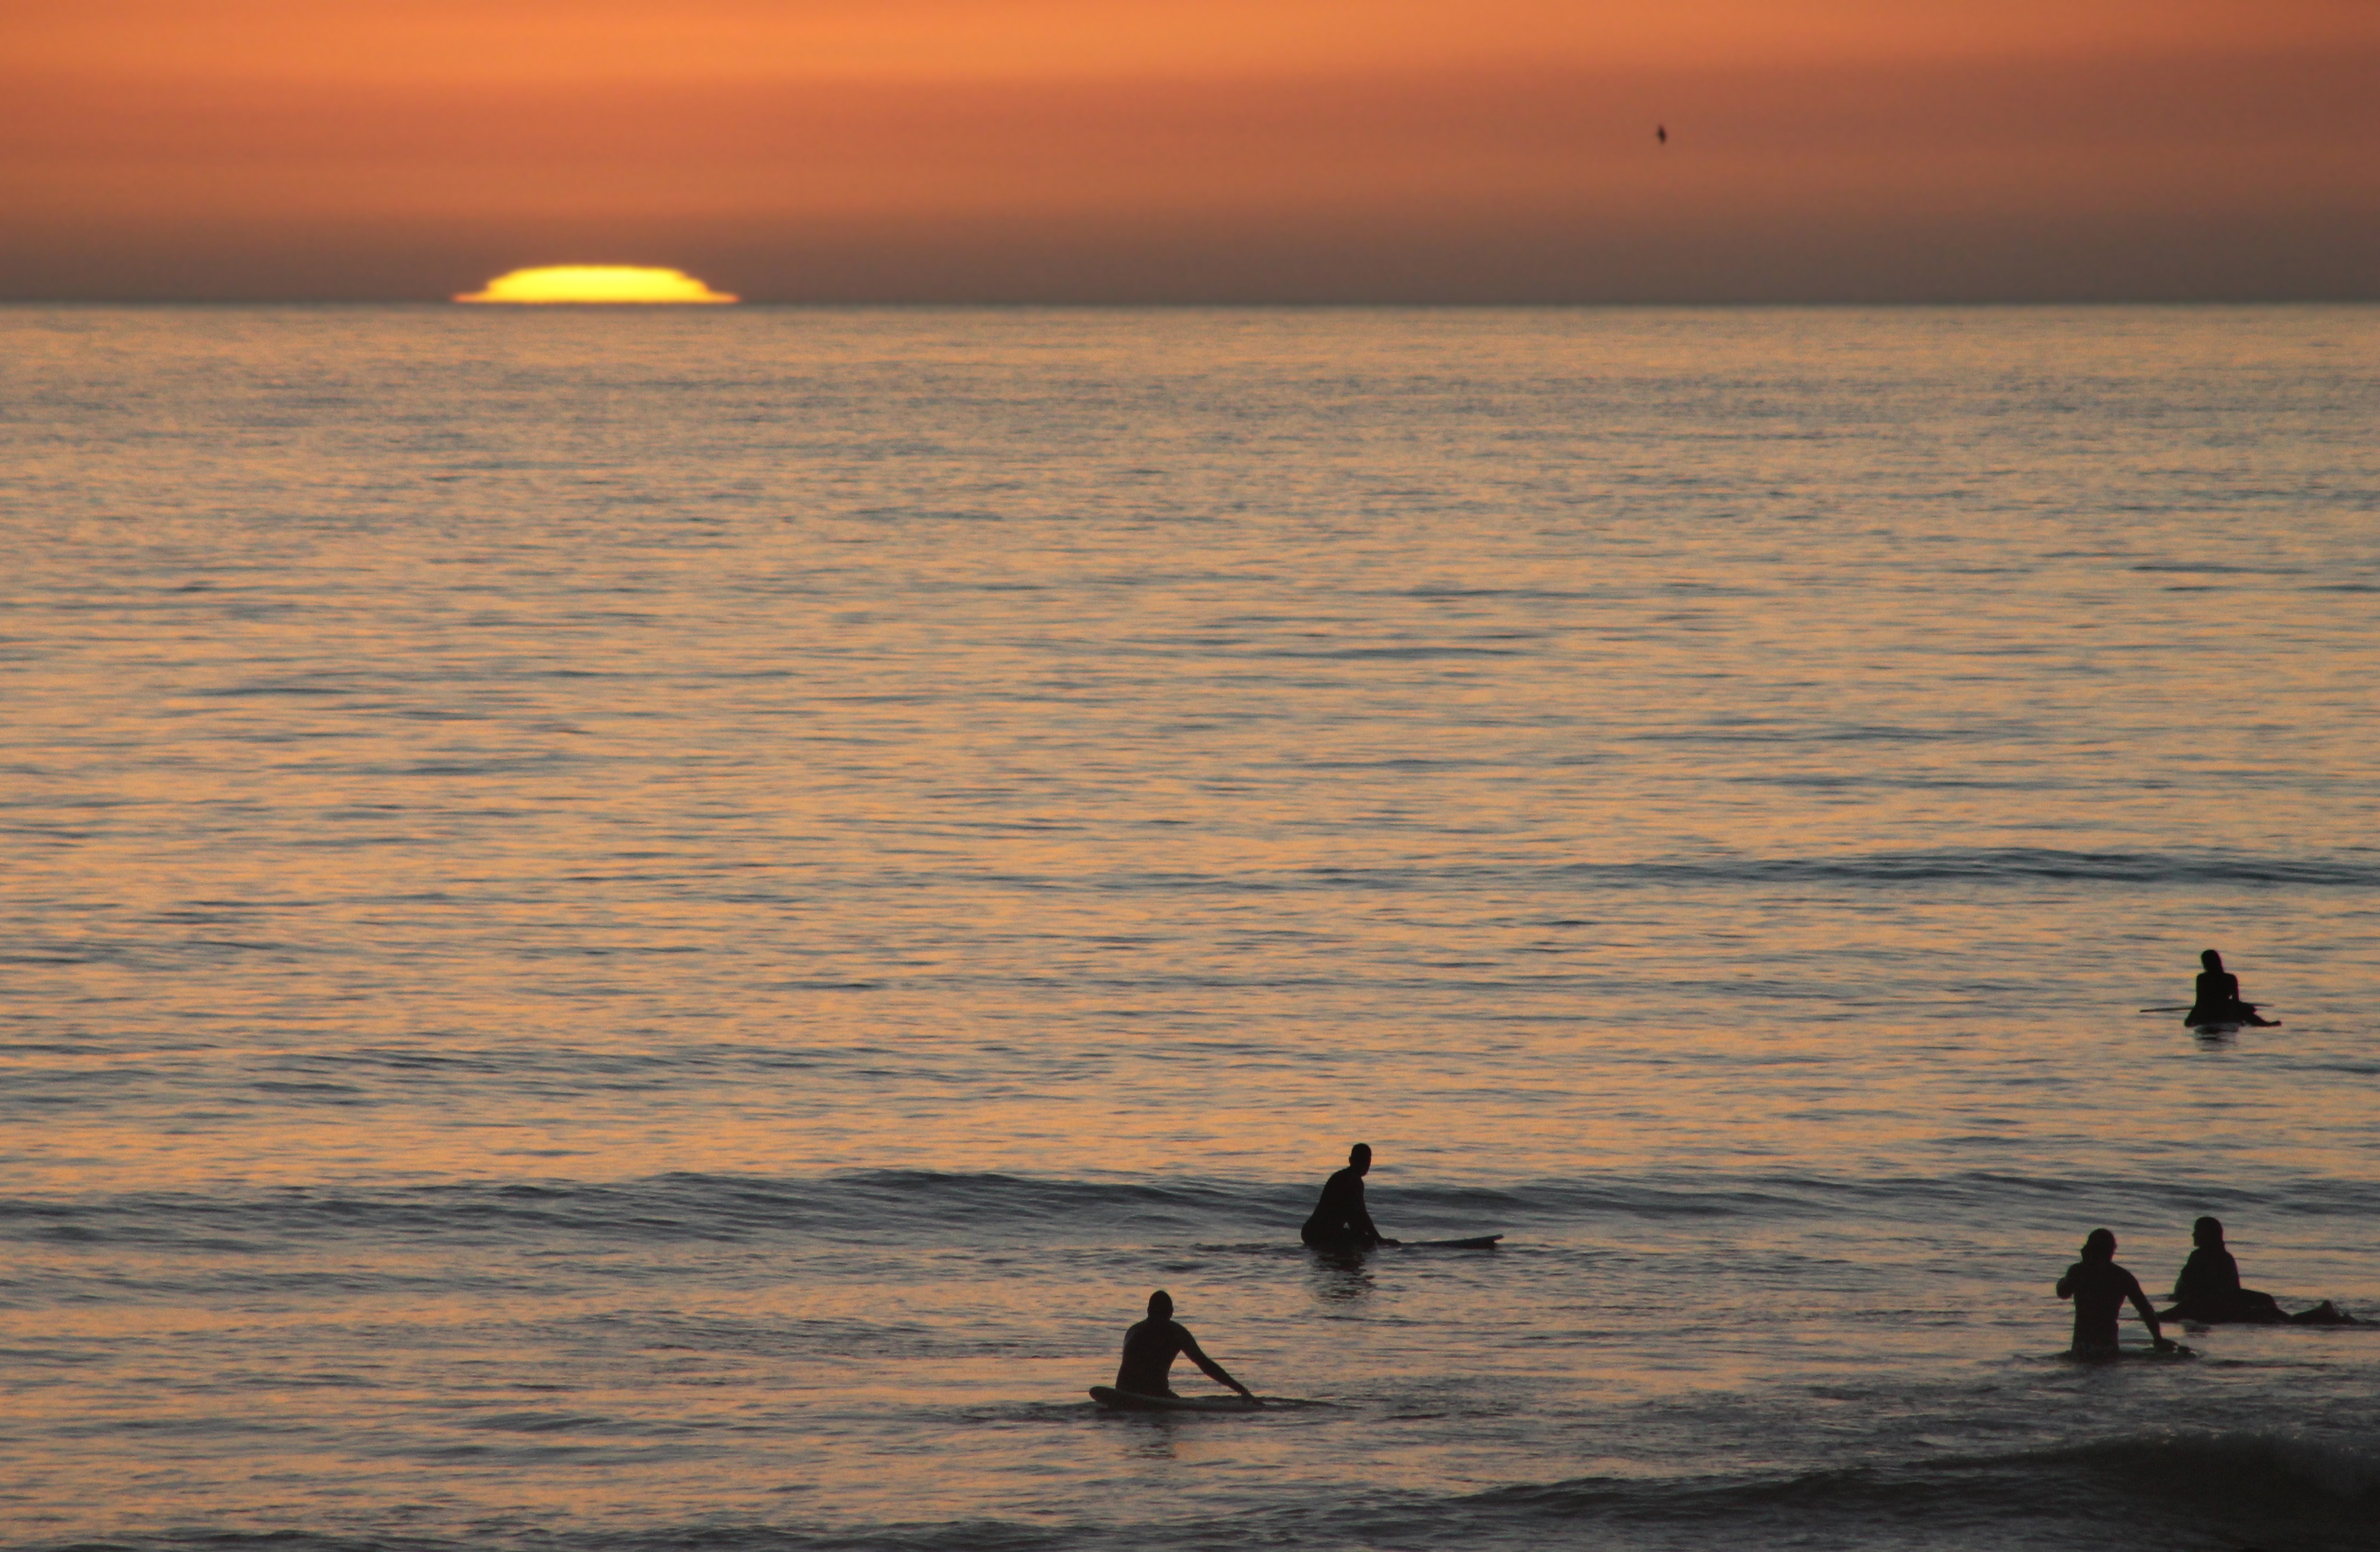
beach, landscape, sea, coast, ocean, horizon, sunrise, sunset, morning, shore, wave, dawn, surfer, dusk, evening, surf, bay, body of water, waves, backlight, andalusia, wind wave